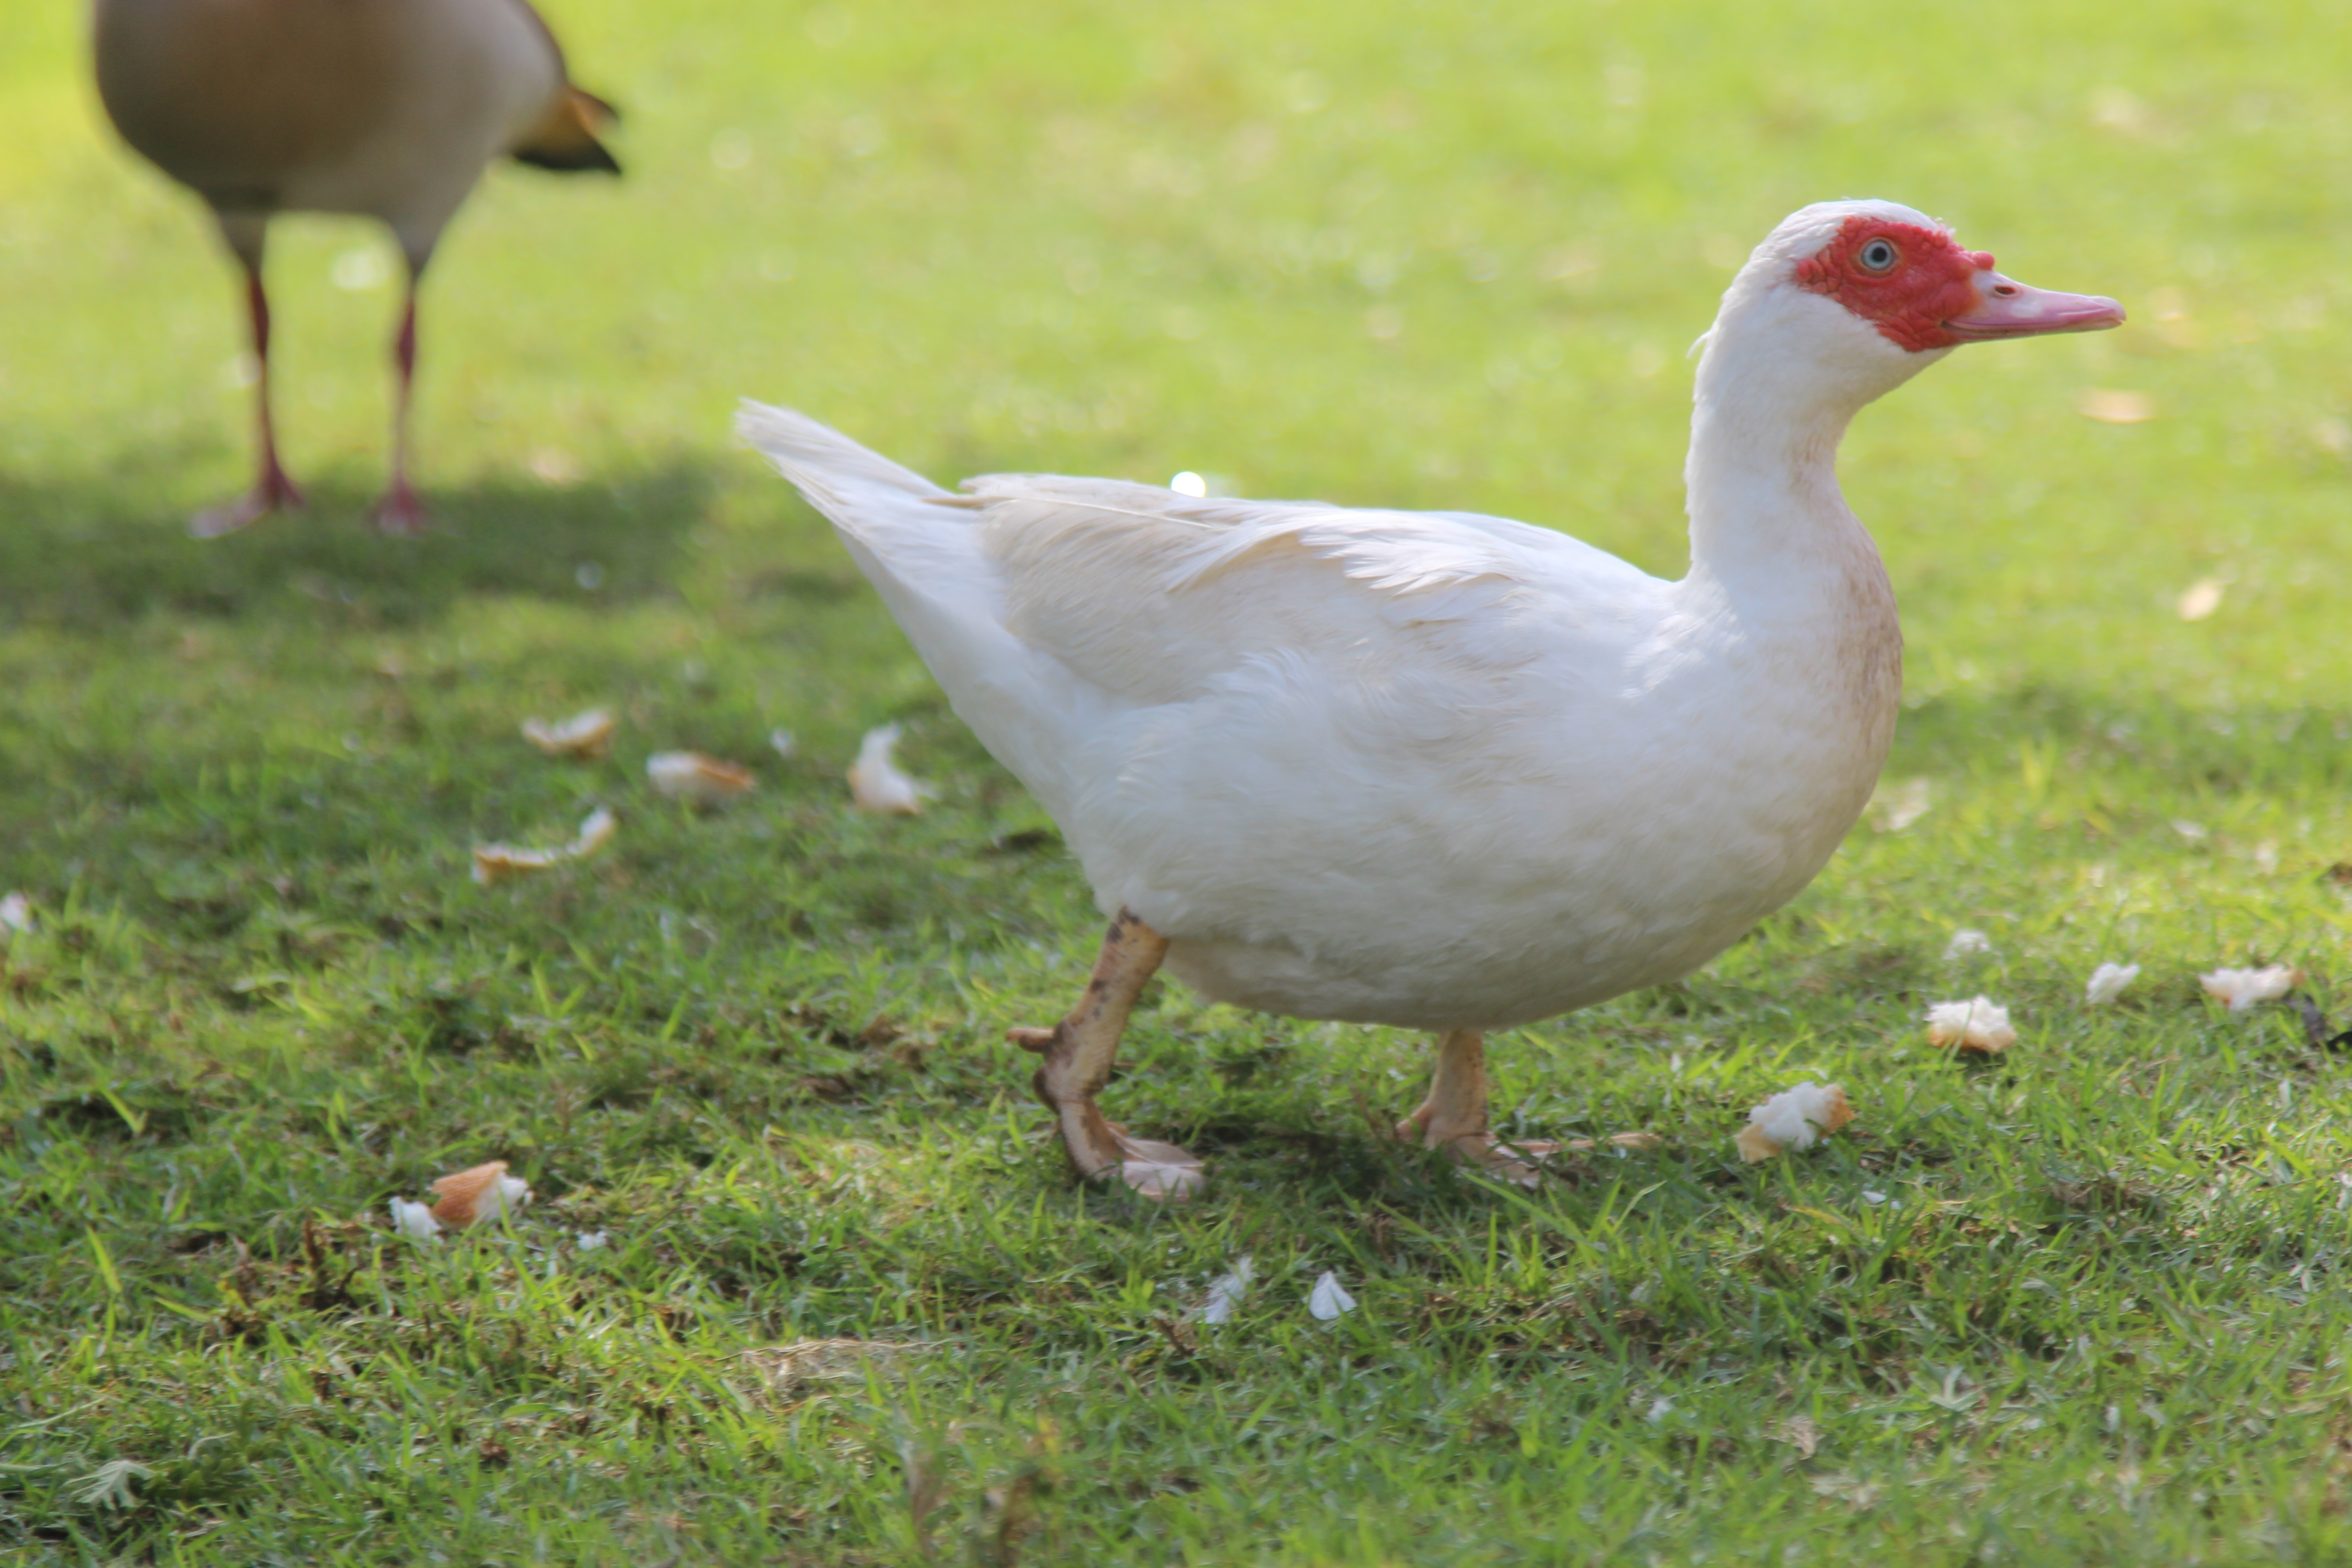
bird, wing, wildlife, beak, fowl, fauna, life, birds, duck, goose, vertebrate, waterfowl, water bird, domesticated, white duck, muscovy duck, ducks geese and swans, bulbous red face